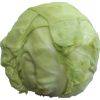
Label: Cabbage white 1